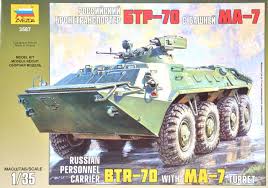
Label: BTR